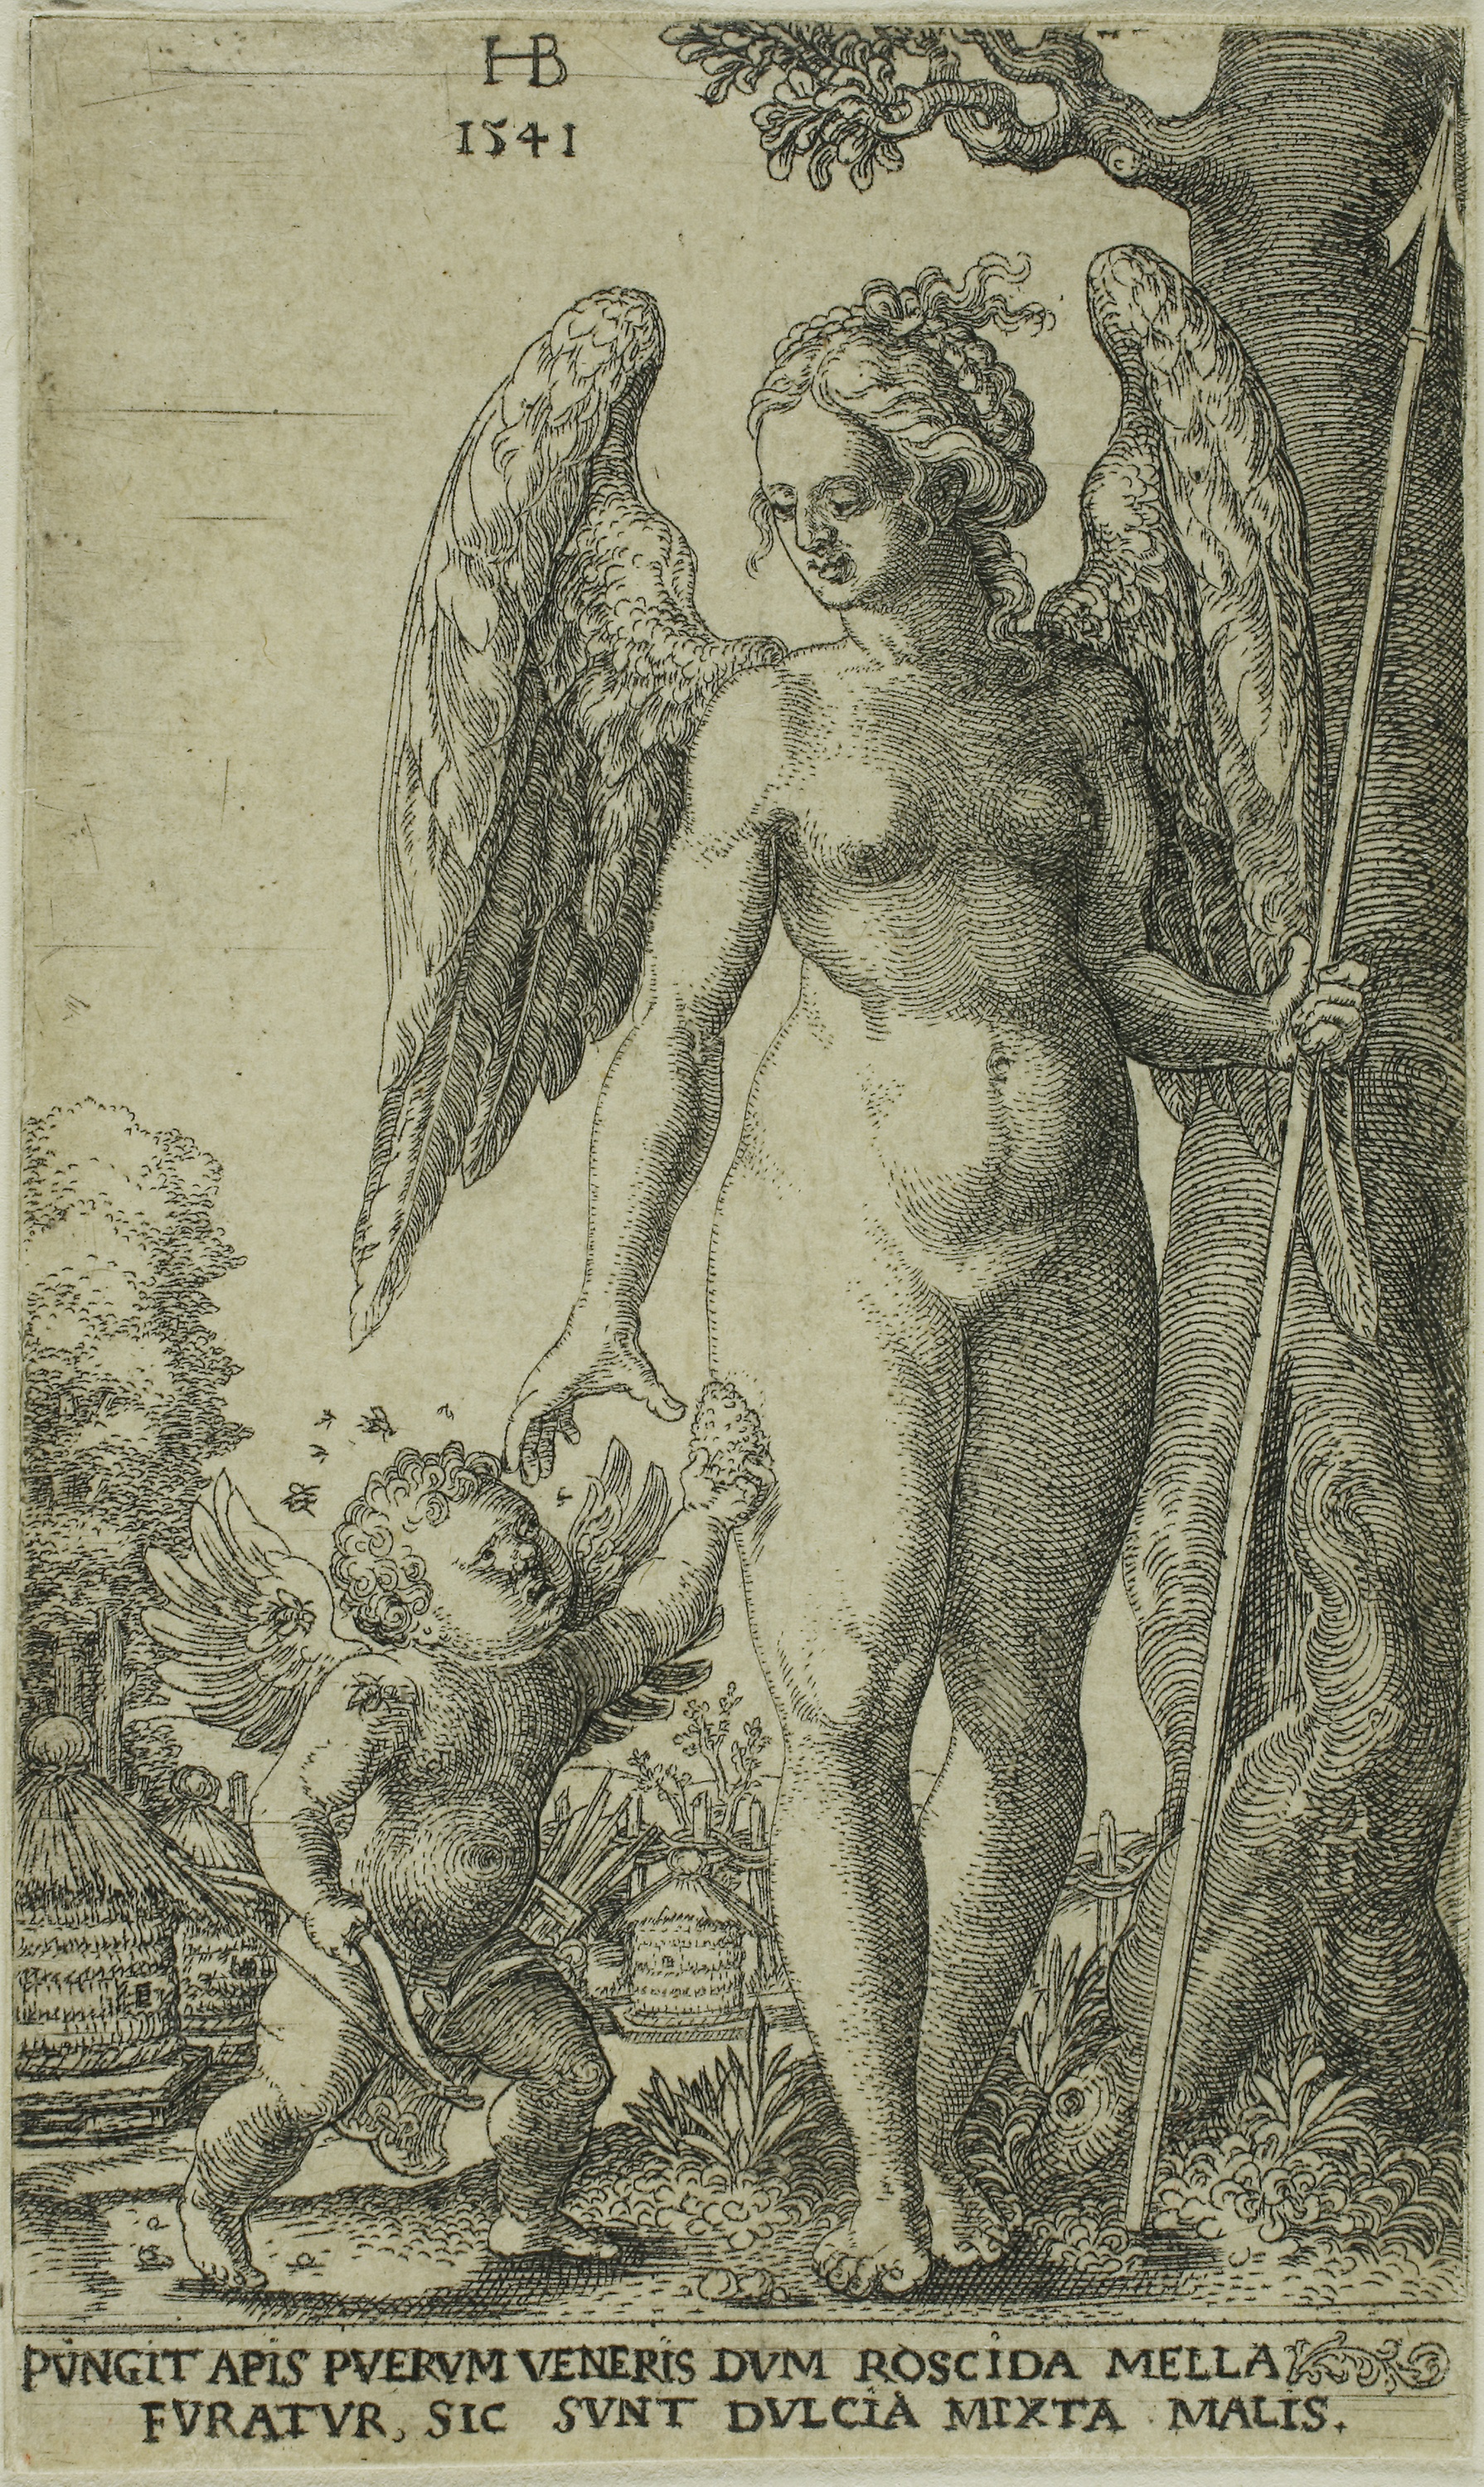
mythology, fauna, art, history, organism, mythical creature, fictional character, visual arts, illustration, tree